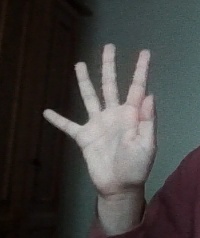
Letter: sheen